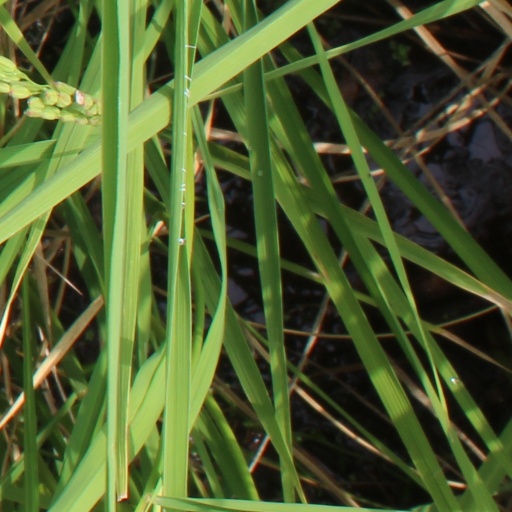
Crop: rice